Hit the Road (TV series)

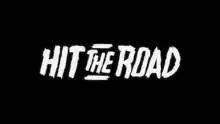

Hit the Road is an American sitcom created by Jason Alexander, Peter Tilden and Dean Craig. The series stars Jason Alexander, Amy Pietz, Natalie Sharp, Nick Marini, Tim Johnson Jr. and Maddie Dixon-Poirier. The series premiered on Audience on October 17, 2017.